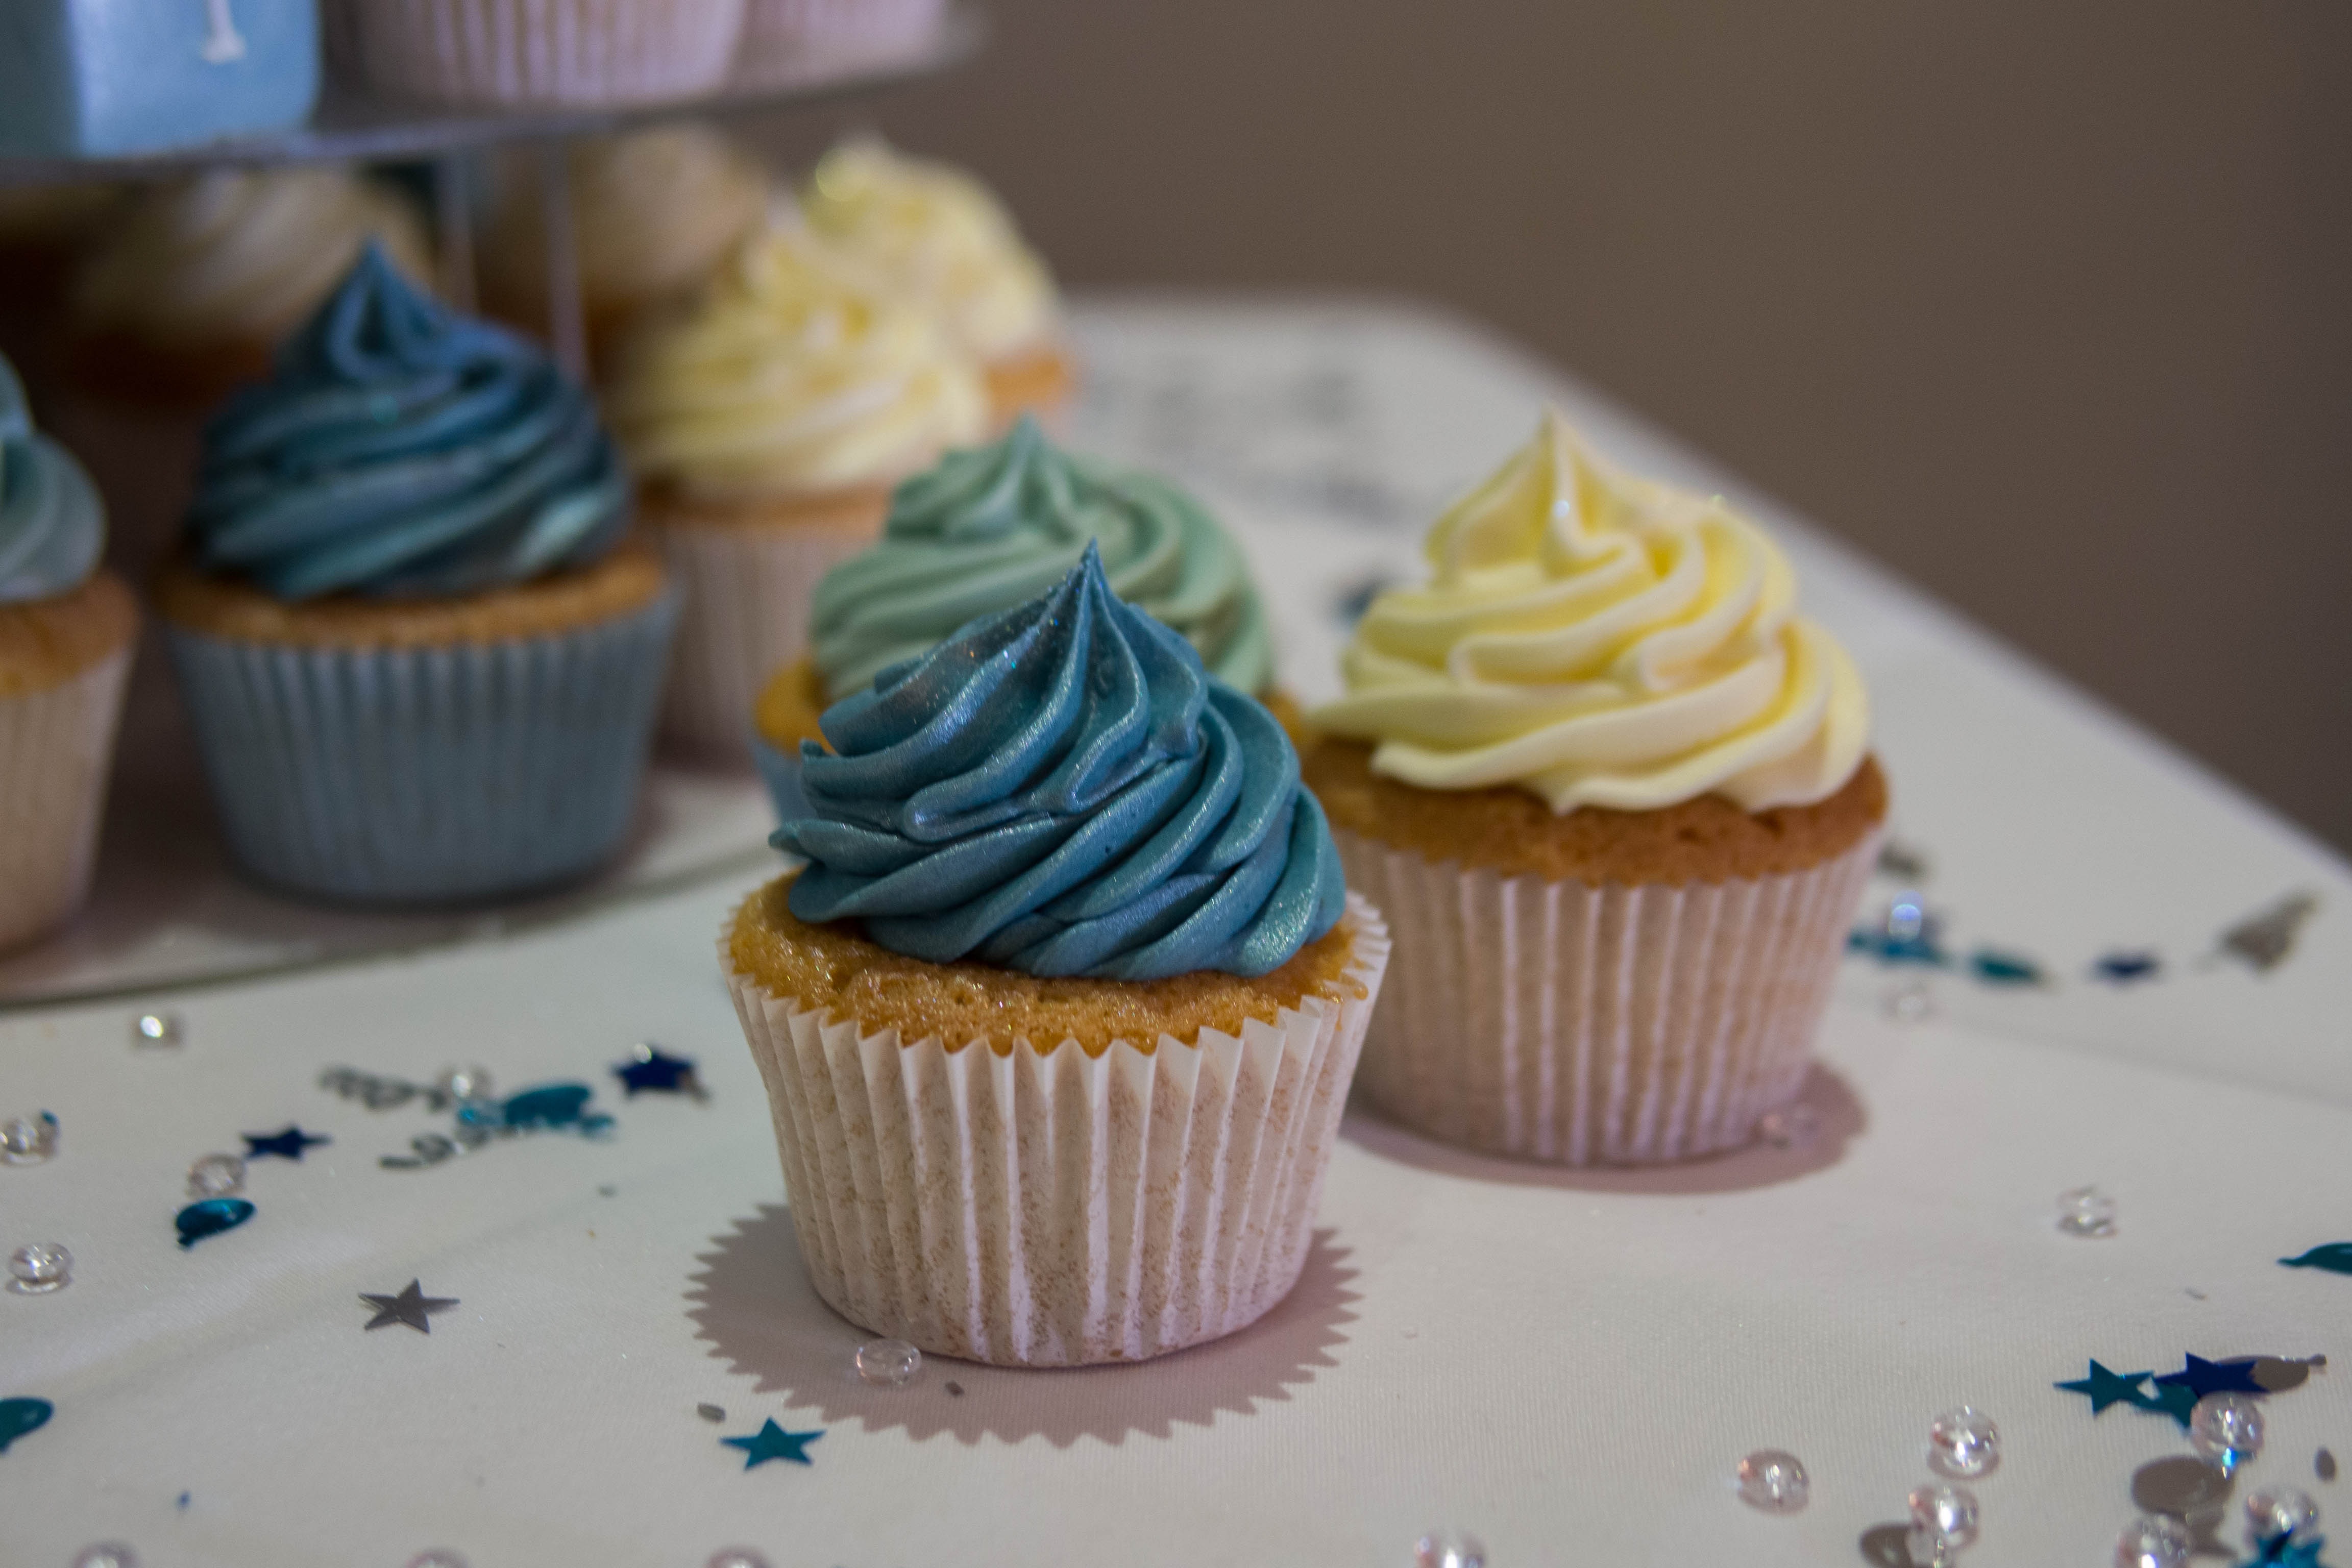
sweet, celebration, decoration, food, red, small, holiday, blue, yellow, cupcake, baking, frosting, snack, dessert, delicious, cake, celebrate, baked, happy, icing, party, candy, day, decorated, event, frosted, birthday, fairy, treat, states, sprinkles, christening, flavor, buttercream, cake decorating, blue cupcake, blue cake